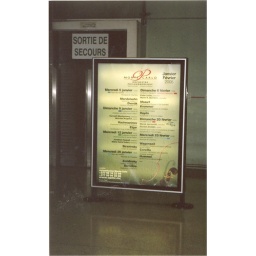
A poster at the train station in Monaco displaying events at the opera house